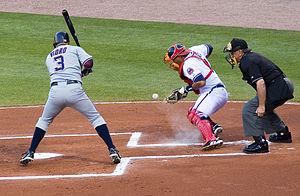
Au baseball, une troisième prise non attrapée se produit lorsqu'un frappeur est retiré sur trois prises mais que le receveur de l'équipe en défensive est incapable de capter ou échappe la balle reçue de son lanceur. Le frappeur devenu coureur de l'équipe en offensive peut donc courir vers le premier but et y être déclaré sauf.
José Angel Vidro Cetty est un joueur de deuxième but qui joue 12 saisons dans les Ligues majeures de baseball de 1997 à 2008, dont huit années avec les Expos de Montréal.